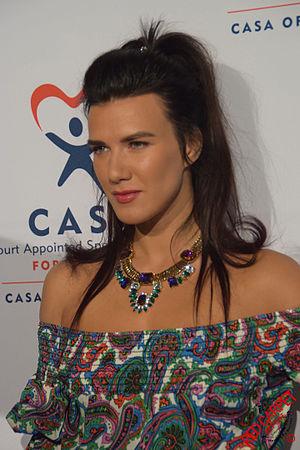
Natalie Burn, née Natalia Guslistaya, est une actrice américaine d'origine ukrainienne, une mannequin, une scénariste et une productrice de film. Elle est connue pour ses films The Expendables 3, Awaken, Killer Mermaid, Downhill, et Mechanic: Resurrection.